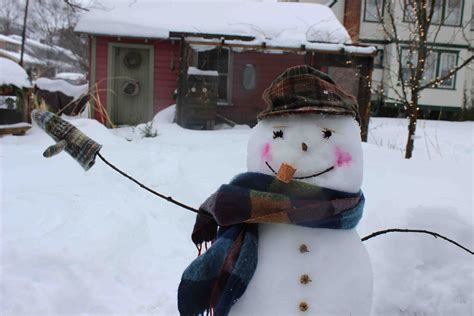
Weather: snow or frosty